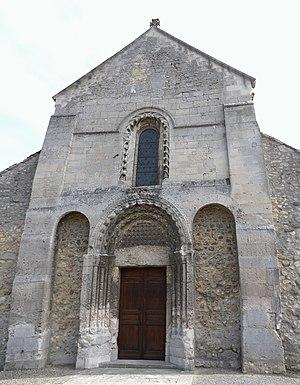
Cet article recense les monuments historiques de l'est de l'Oise, en région des Hauts-de-France, en France.
Coudun est une commune française située dans le département de l'Oise, en région Hauts-de-France.
Cet article recense les monuments historiques français classés en 1924.